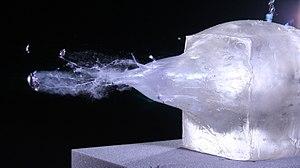
Martin L. Fackler est un éminent chirurgien militaire plus connu pour ses recherches sur l'efficacité des balles. Il est aujourd'hui retraité du corps médical de l'US Army qu'il a quitté avec le grade de colonel.